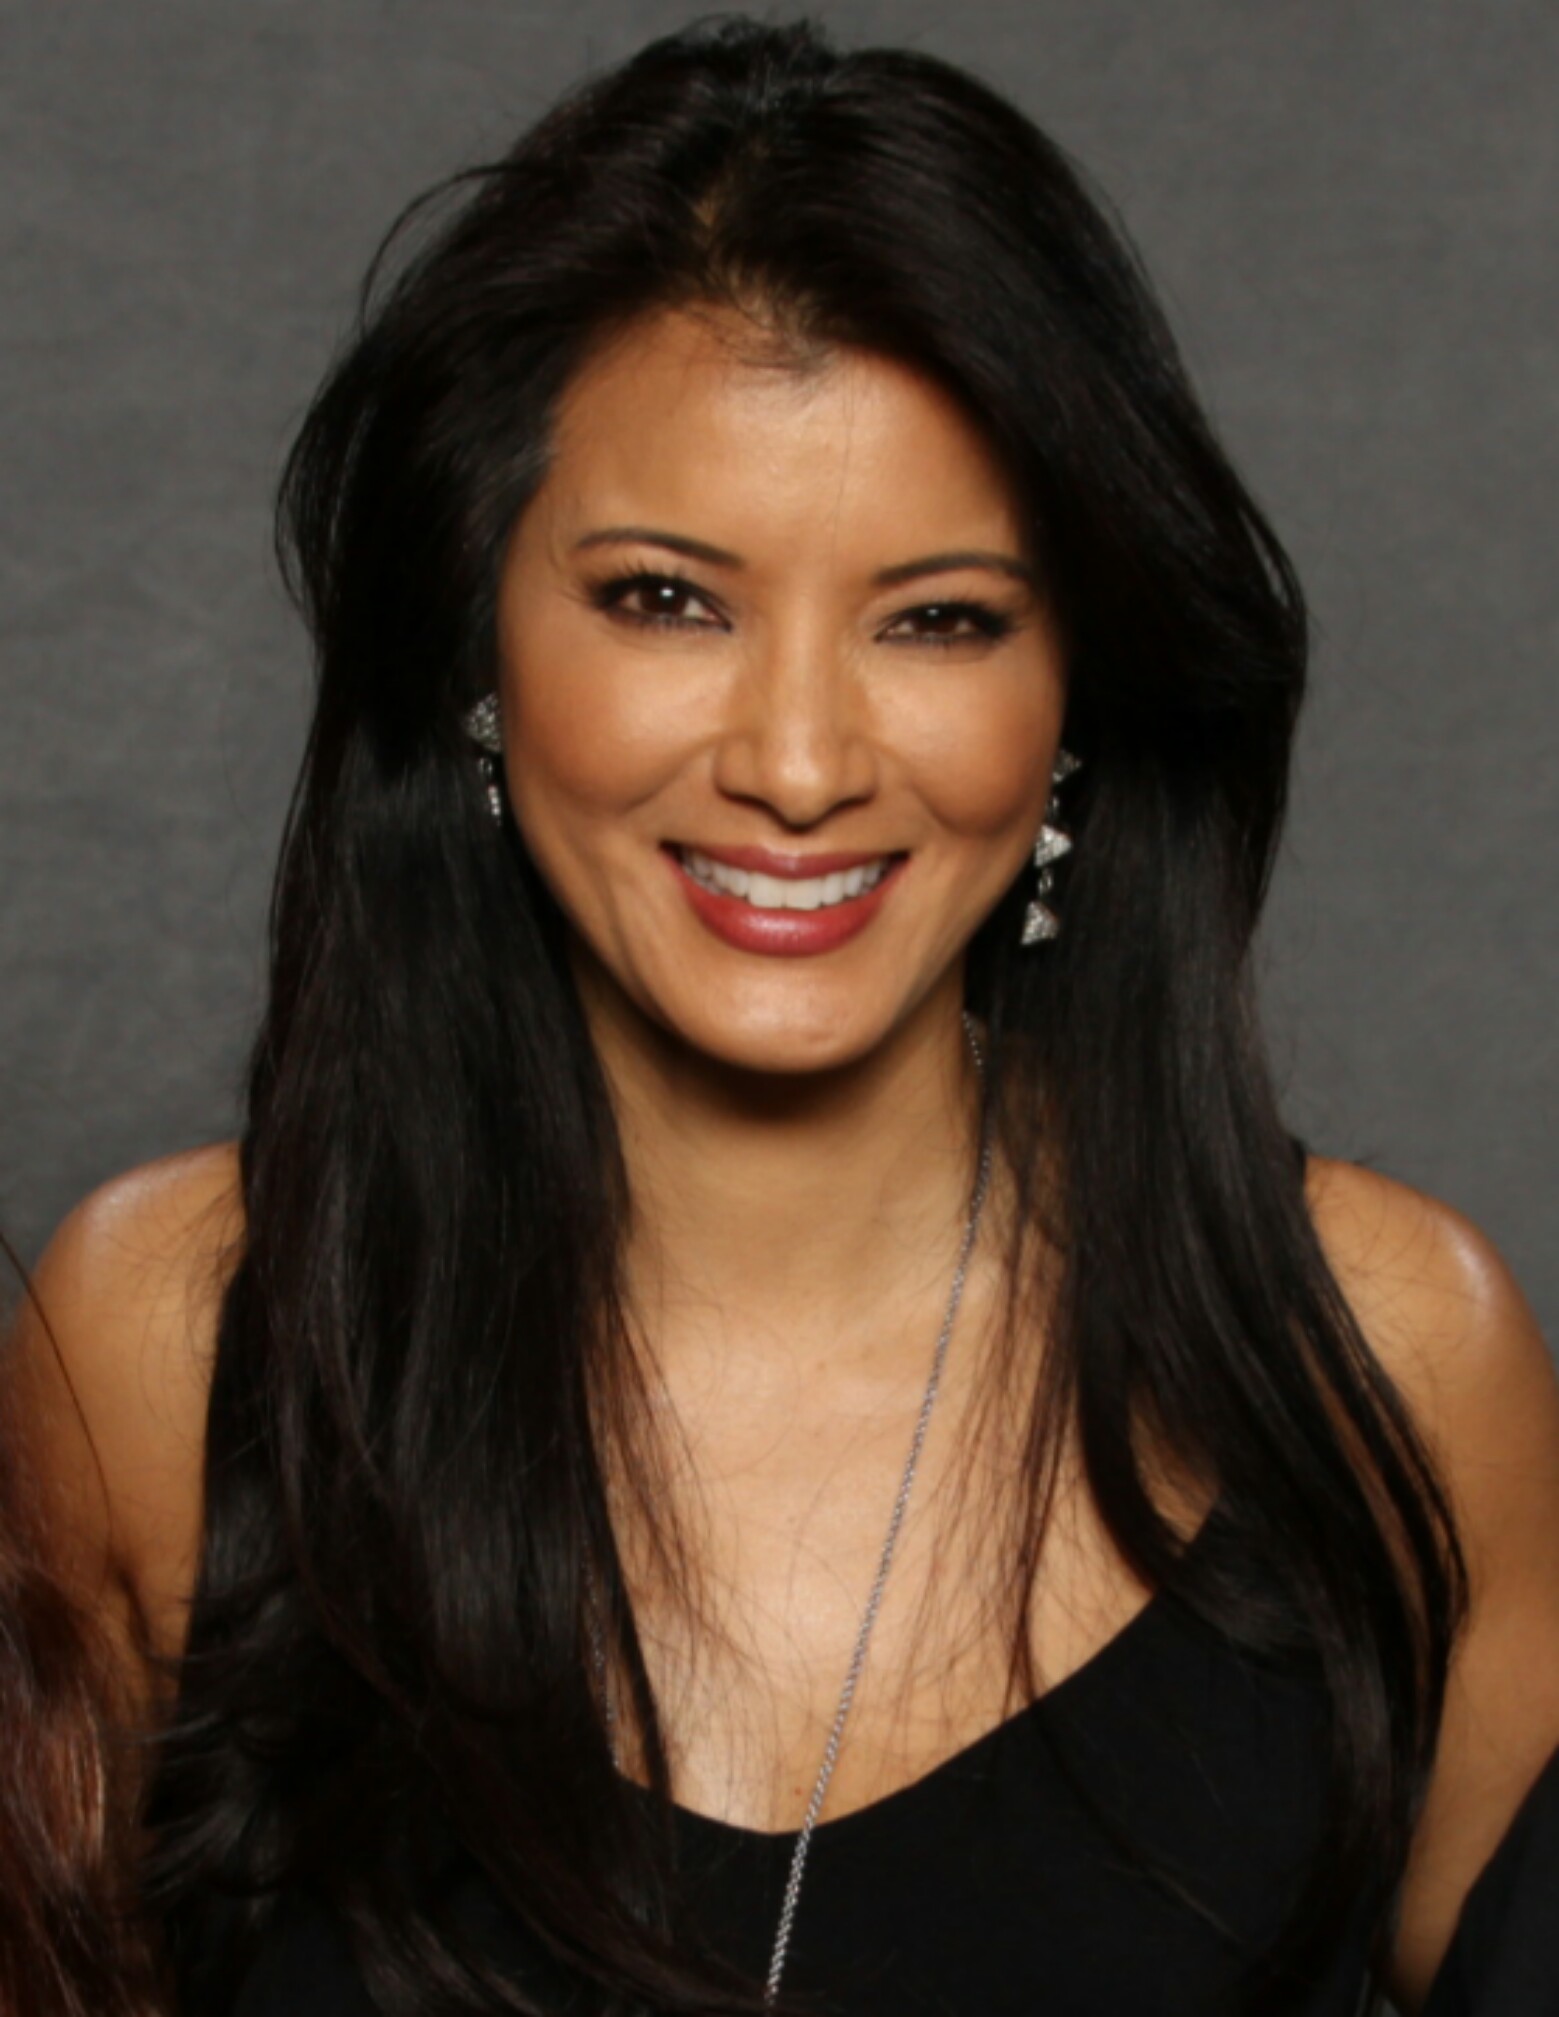
เคลลี หู

| name = เคลลี หู
| image = Kelly Hu.jpg
| caption = เคลลี หู ใน ค.ศ. 2016
| birth_name = Kelly Ann Hu
| birth_place = โฮโนลูลู สหรัฐอเมริกา
| years_active = 1987–ปัจจุบัน
เคลลี่ หู () เป็นนักแสดงหญิงชาวอเมริกัน อดีตเคยเป็นนางงามและนางแบบมาก่อน เคยเป็นMiss Teen USA 1985|มิสทีนยูเอสเอ 1985 และMiss Hawaii USA|มิสฮาวาย 1993 เคลลี หู ได้แสดงในหนังทำเงินของยูนิเวอร์แซลสตูดิโอส์ เรื่อง "เดอะ สกอร์เปี้ยน คิง ศึกราชันย์แผ่นดินเดือด" ที่เป็นเรื่องราวก่อนเรื่อง "เดอะมัมมี่ คืนชีพคำสาปนรกล้างโลก" ซึ่งฮูได้รับบทนำรับบท คาสเซนดร้า คู่กับ เมธายุส หรือราชาแมงป่องมี่รับบทโดย ดเวย์น จอห์นสัน แสดงในภาพยนตร์เรื่อง "X-เม็น 2" ซึ่งเธอรับบท โอยาม่า ยูริโกะ (เลดี้เดธสไตร์ค) นอกจากนี้ยังแสดงใน "The Tournament (2009 film)|เดอะ ทัวร์นาเมนต์" (2009) และ "White Frog|ไวท์ ฟร็อก" (2012)
==อ้างอิง==
หมวดหมู่:บุคคลที่เกิดในปี พ.ศ. 2511
หมวดหมู่:นักแสดงหญิงชาวอเมริกันในศตวรรษที่ 21
หมวดหมู่:นักแสดงหญิงจากโฮโนลูลู
หมวดหมู่:นักแสดงหญิงจากลอสแอนเจลิส
หมวดหมู่:นักแสดงภาพยนตร์หญิงชาวอเมริกัน
หมวดหมู่:บุคคลที่ยังมีชีวิตอยู่